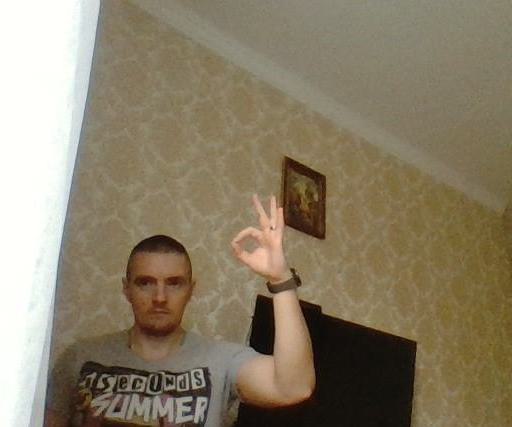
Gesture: ok